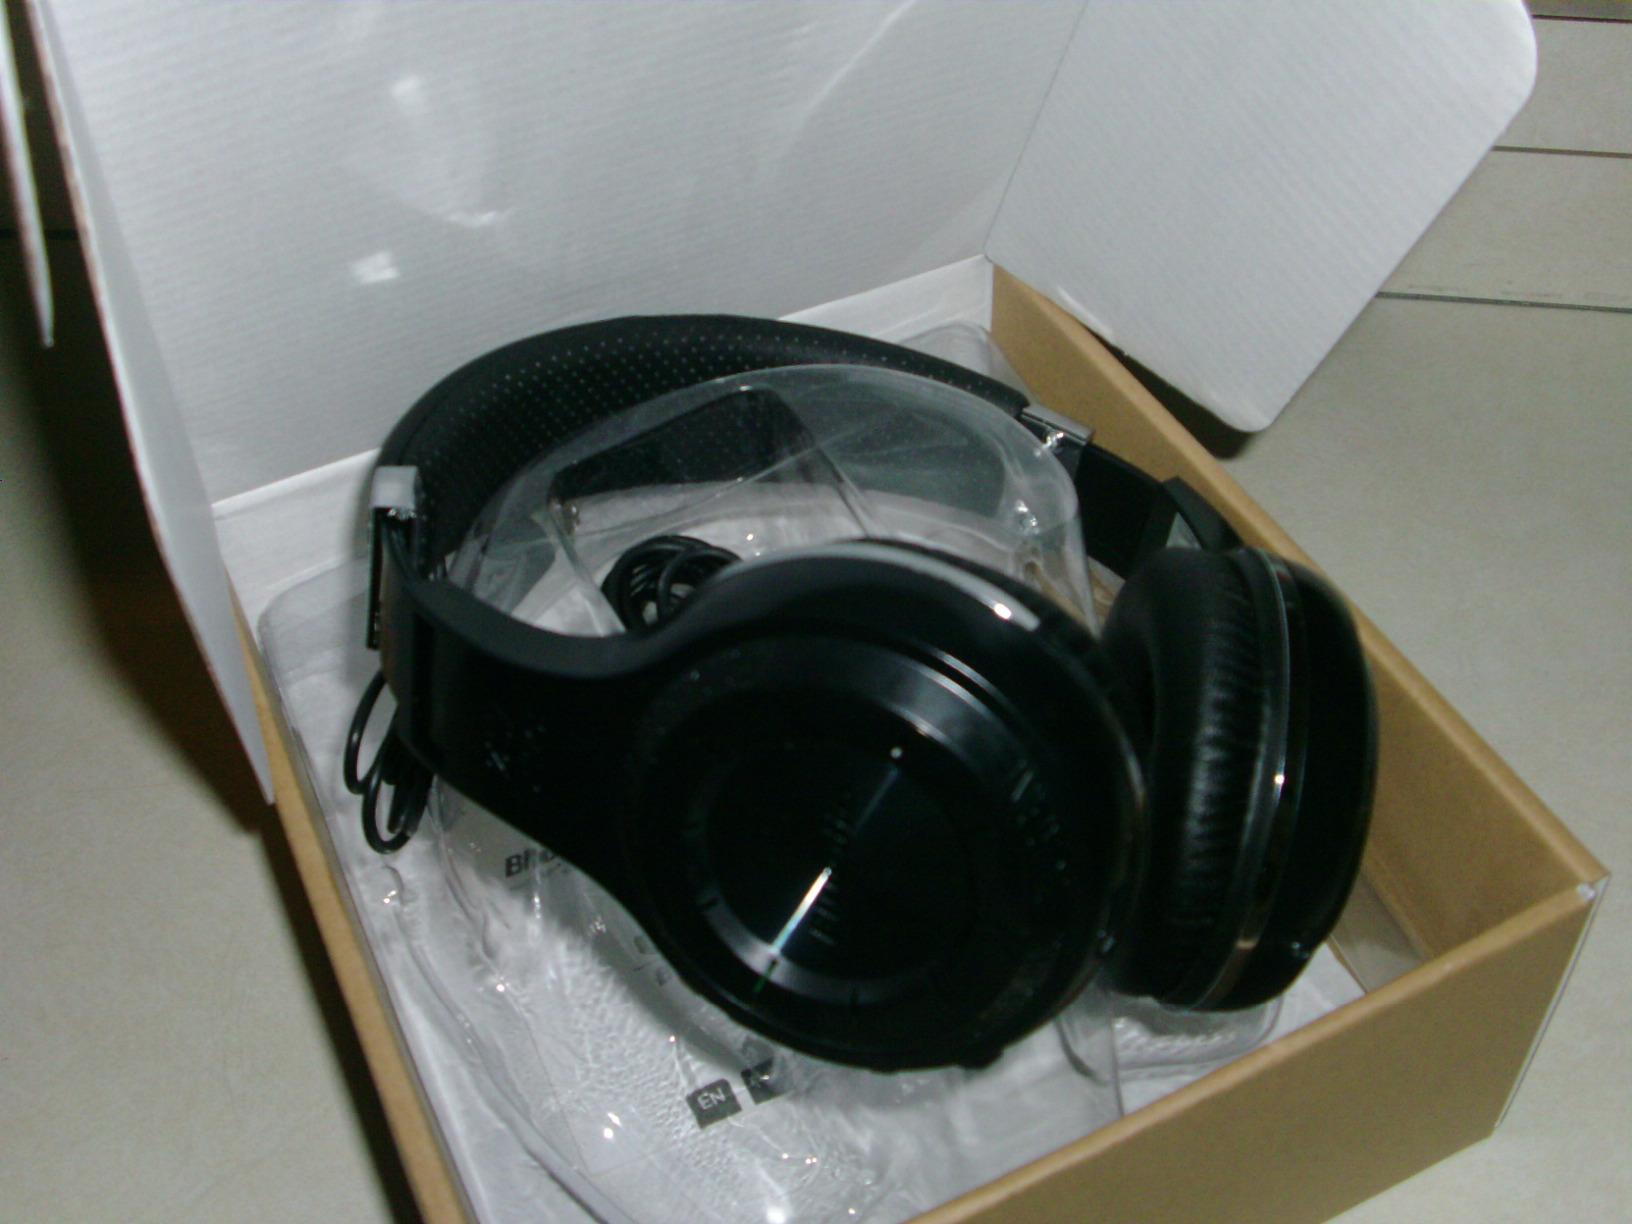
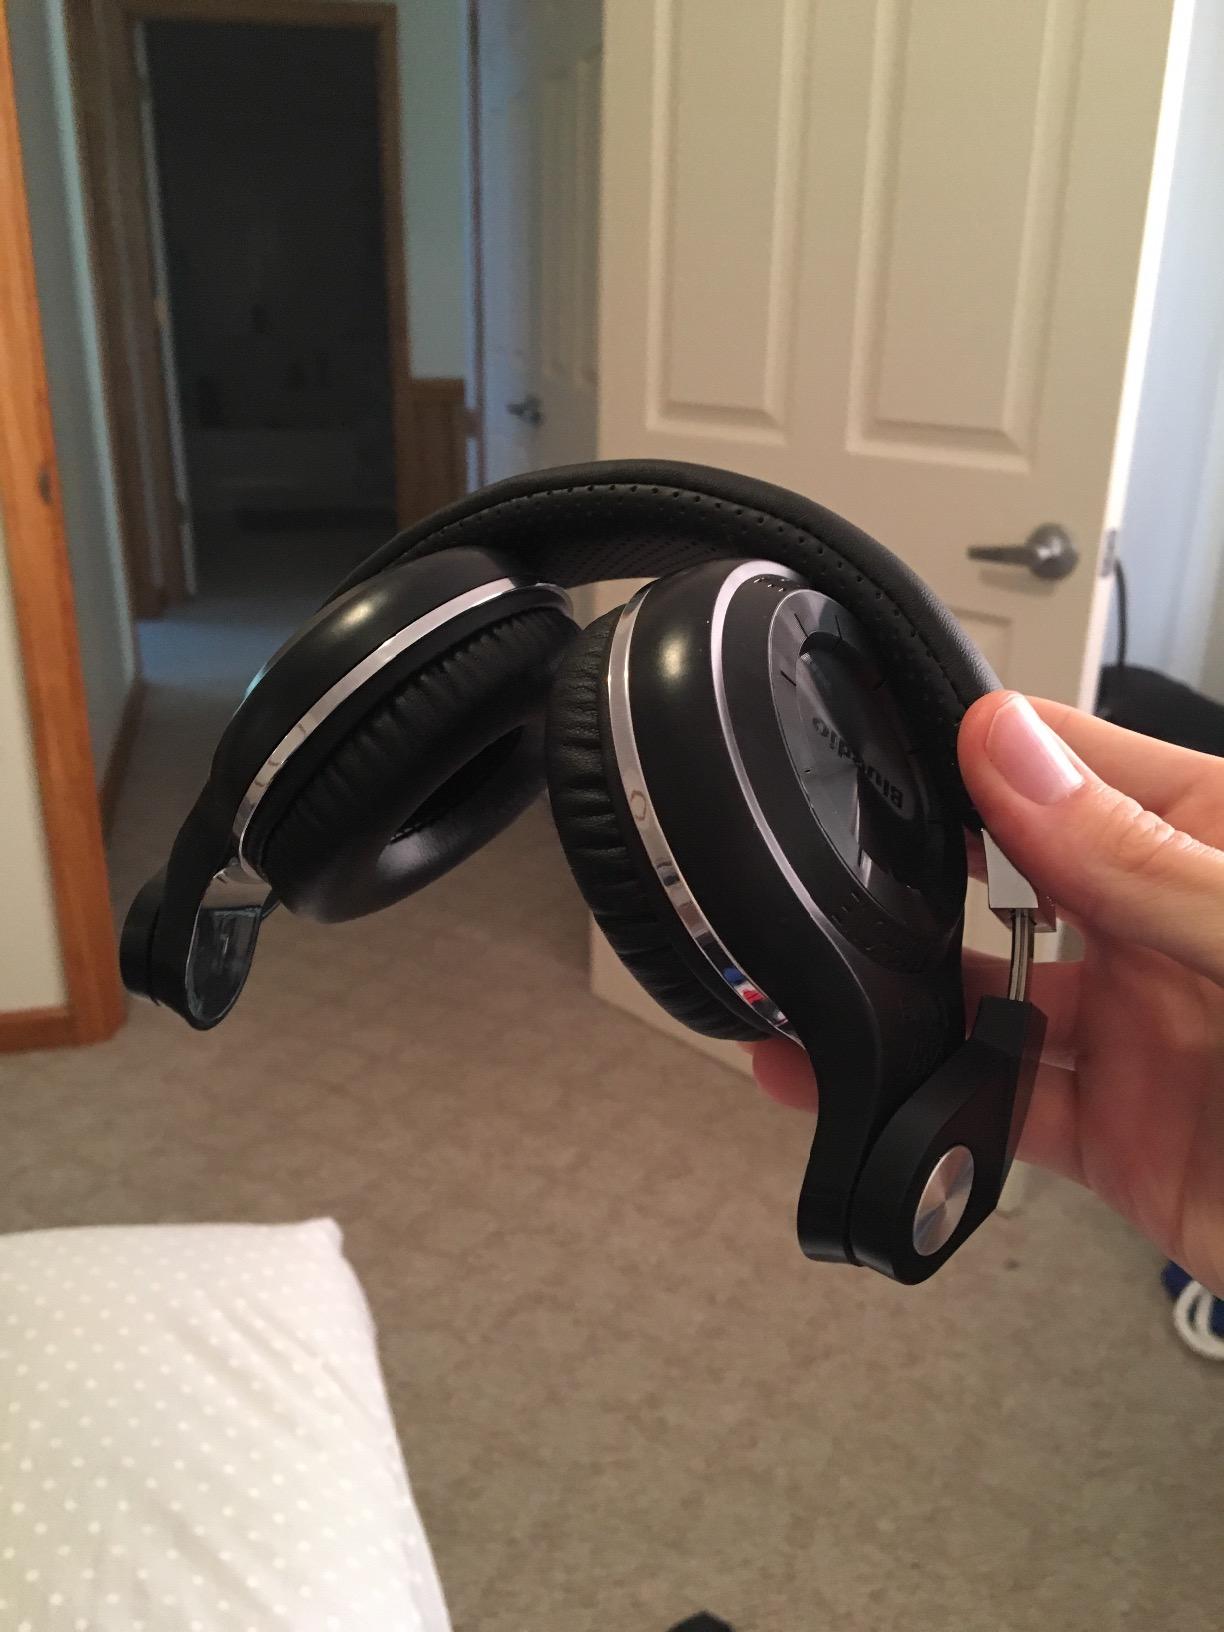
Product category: headphones
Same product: no